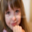
Label: girl